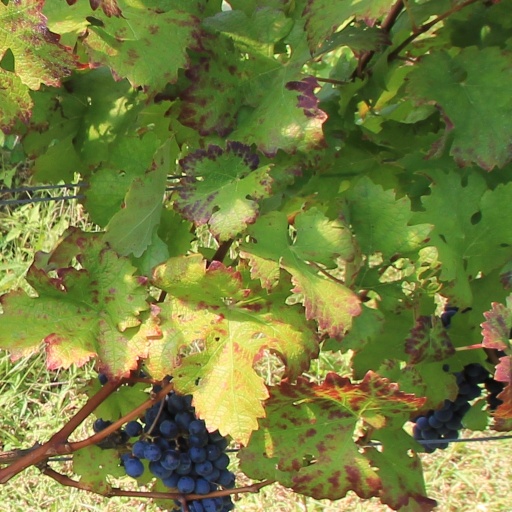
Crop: grape